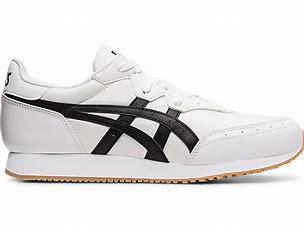
Brand: Asics
Model: Tarther OG